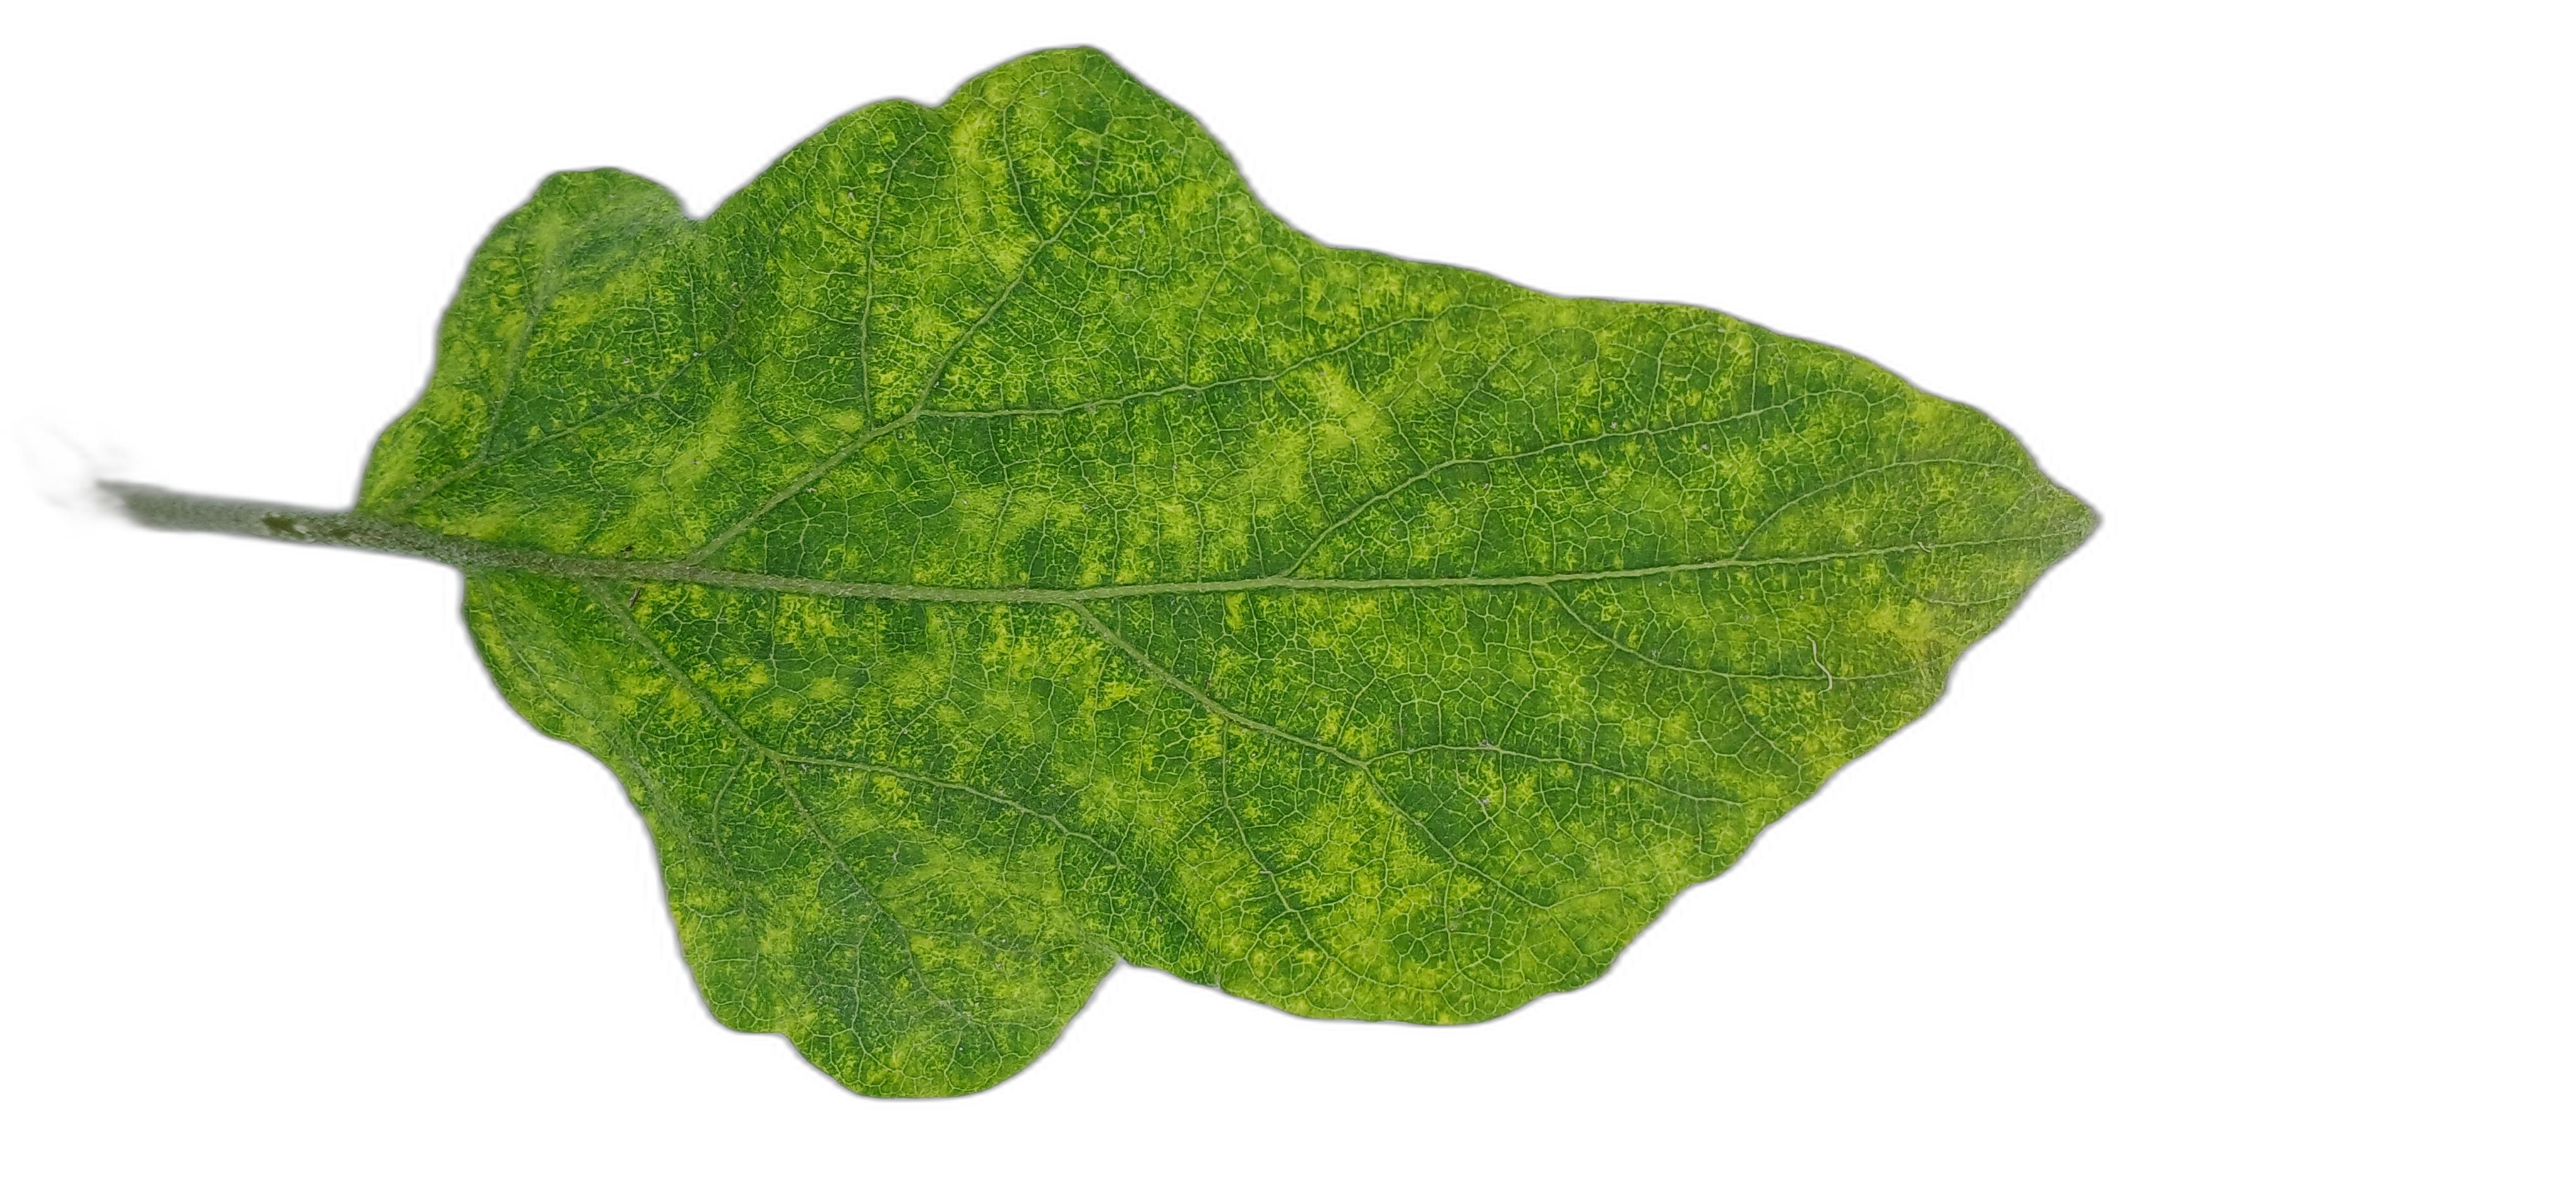
Label: Mosaic Virus Disease